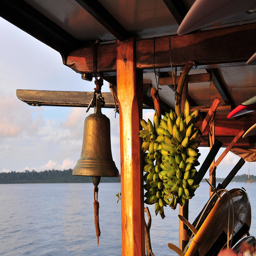
A building with a bunch of bananas hanging from it's ceiling next to a bell.
A shack next to a rive with a bell on the side of it .
A shack next to a river with a bell on the side of it .
A dock with a bell and two bunches of bananas hanging from a beam.
A bell and a bunch of bananas hanging from a column.
Bunches of bananas are hanging on a boat.